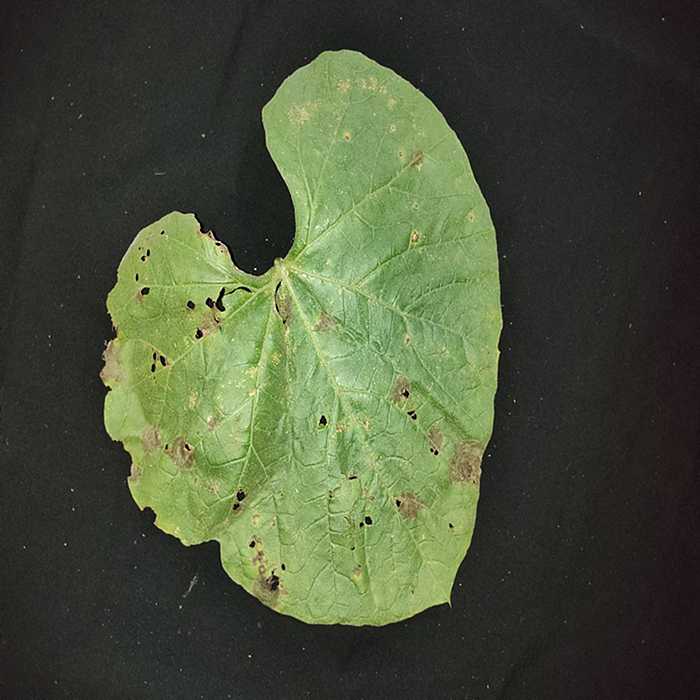
Plant: Bottle gourd
Label: Anthracnose